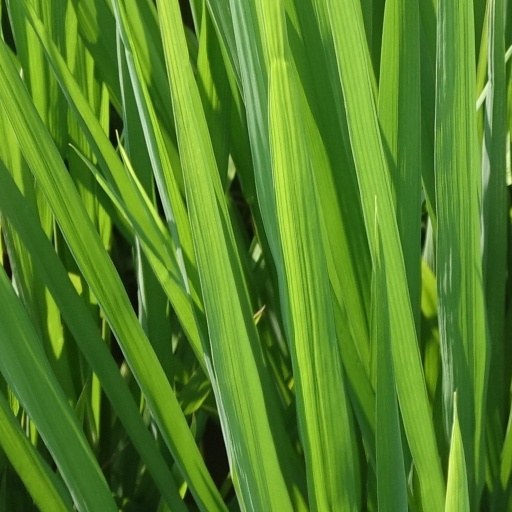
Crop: rice